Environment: real
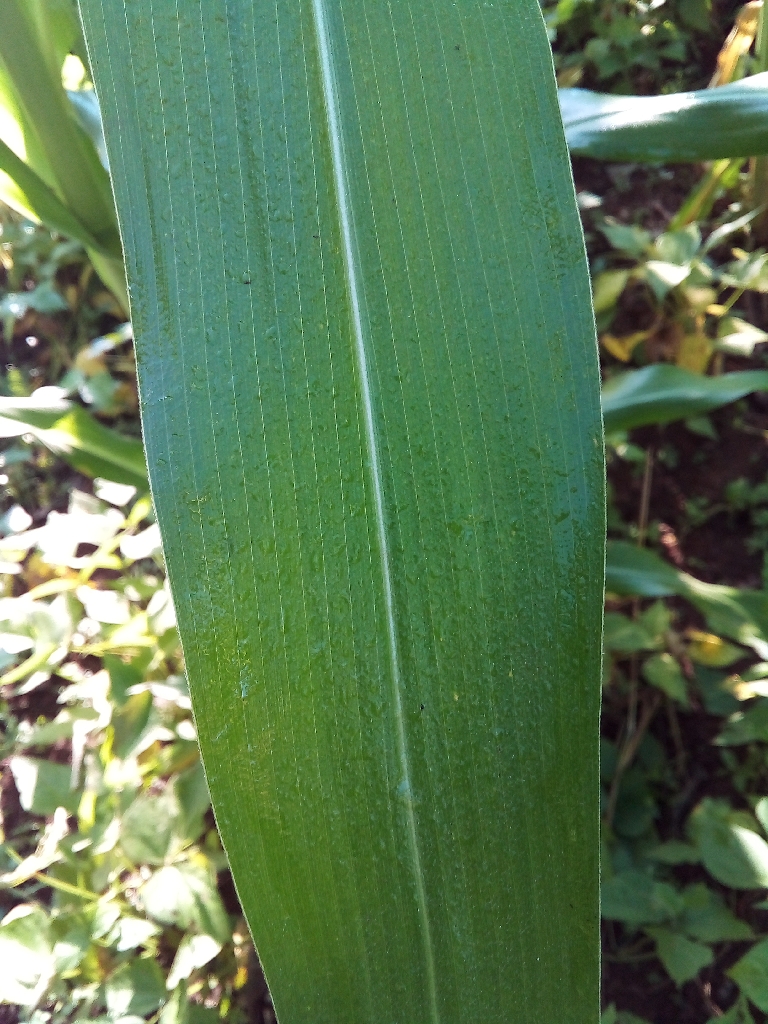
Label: healthy